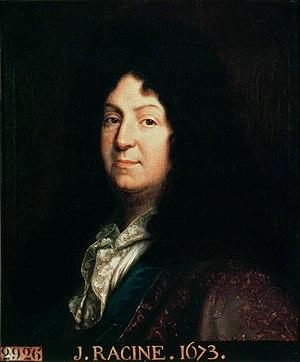
Le 21 avril est le 111ᵉ jour de l'année du calendrier grégorien, le 112ᵉ en cas d'année bissextile. Il reste 254 jours avant la fin de l'année.
La littérature française du XVIIᵉ siècle est liée aux évolutions politiques, intellectuelles et artistiques qui se font entre 1598 – promulgation de l’édit de Nantes d’Henri IV qui met fin aux guerres de religions du XVIᵉ siècle –, et 1715, date de la mort de Louis XIV, le Roi-Soleil qui a imposé la monarchie absolue au royaume.